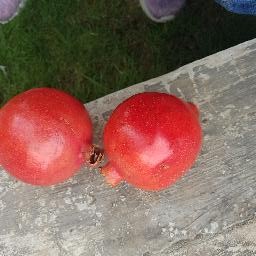
Fruit: Pomegranate
Quality: Good